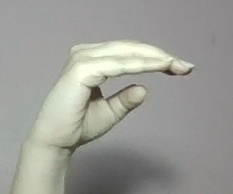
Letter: jeem